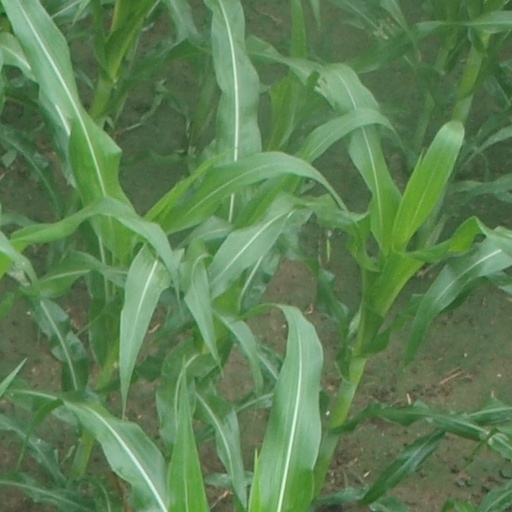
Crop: maize; corn